Centennial comfort stations

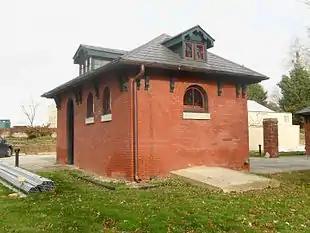
The western comfort station from the southwest

The Centennial comfort stations are two brick buildings in Philadelphia's Fairmount Park originally built for the 1876 Centennial Exposition. They were located south of the now-demolished Horticulture Building and used as public toilets.